Adèle Exarchopoulos

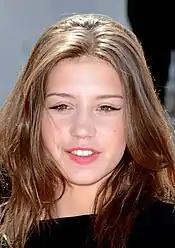
Exarchopoulos at the 2013 Cannes Film Festival

In 2006, Exarchopoulos was spotted by an agent and made her first television appearance in an episode of the French police series "R.I.S, police scientifique". At thirteen, she had a debuting film role in the 2007 film "Boxes". She also appeared in the films "Les Enfants de Timpelbach" (2008), "The Round Up" (2010), "Turk's Head" (2010), "Chez Gino" (2011), "Carré blanc" (2011), "Pieces of Me" (2012), and "I Used to Be Darker" (2013).